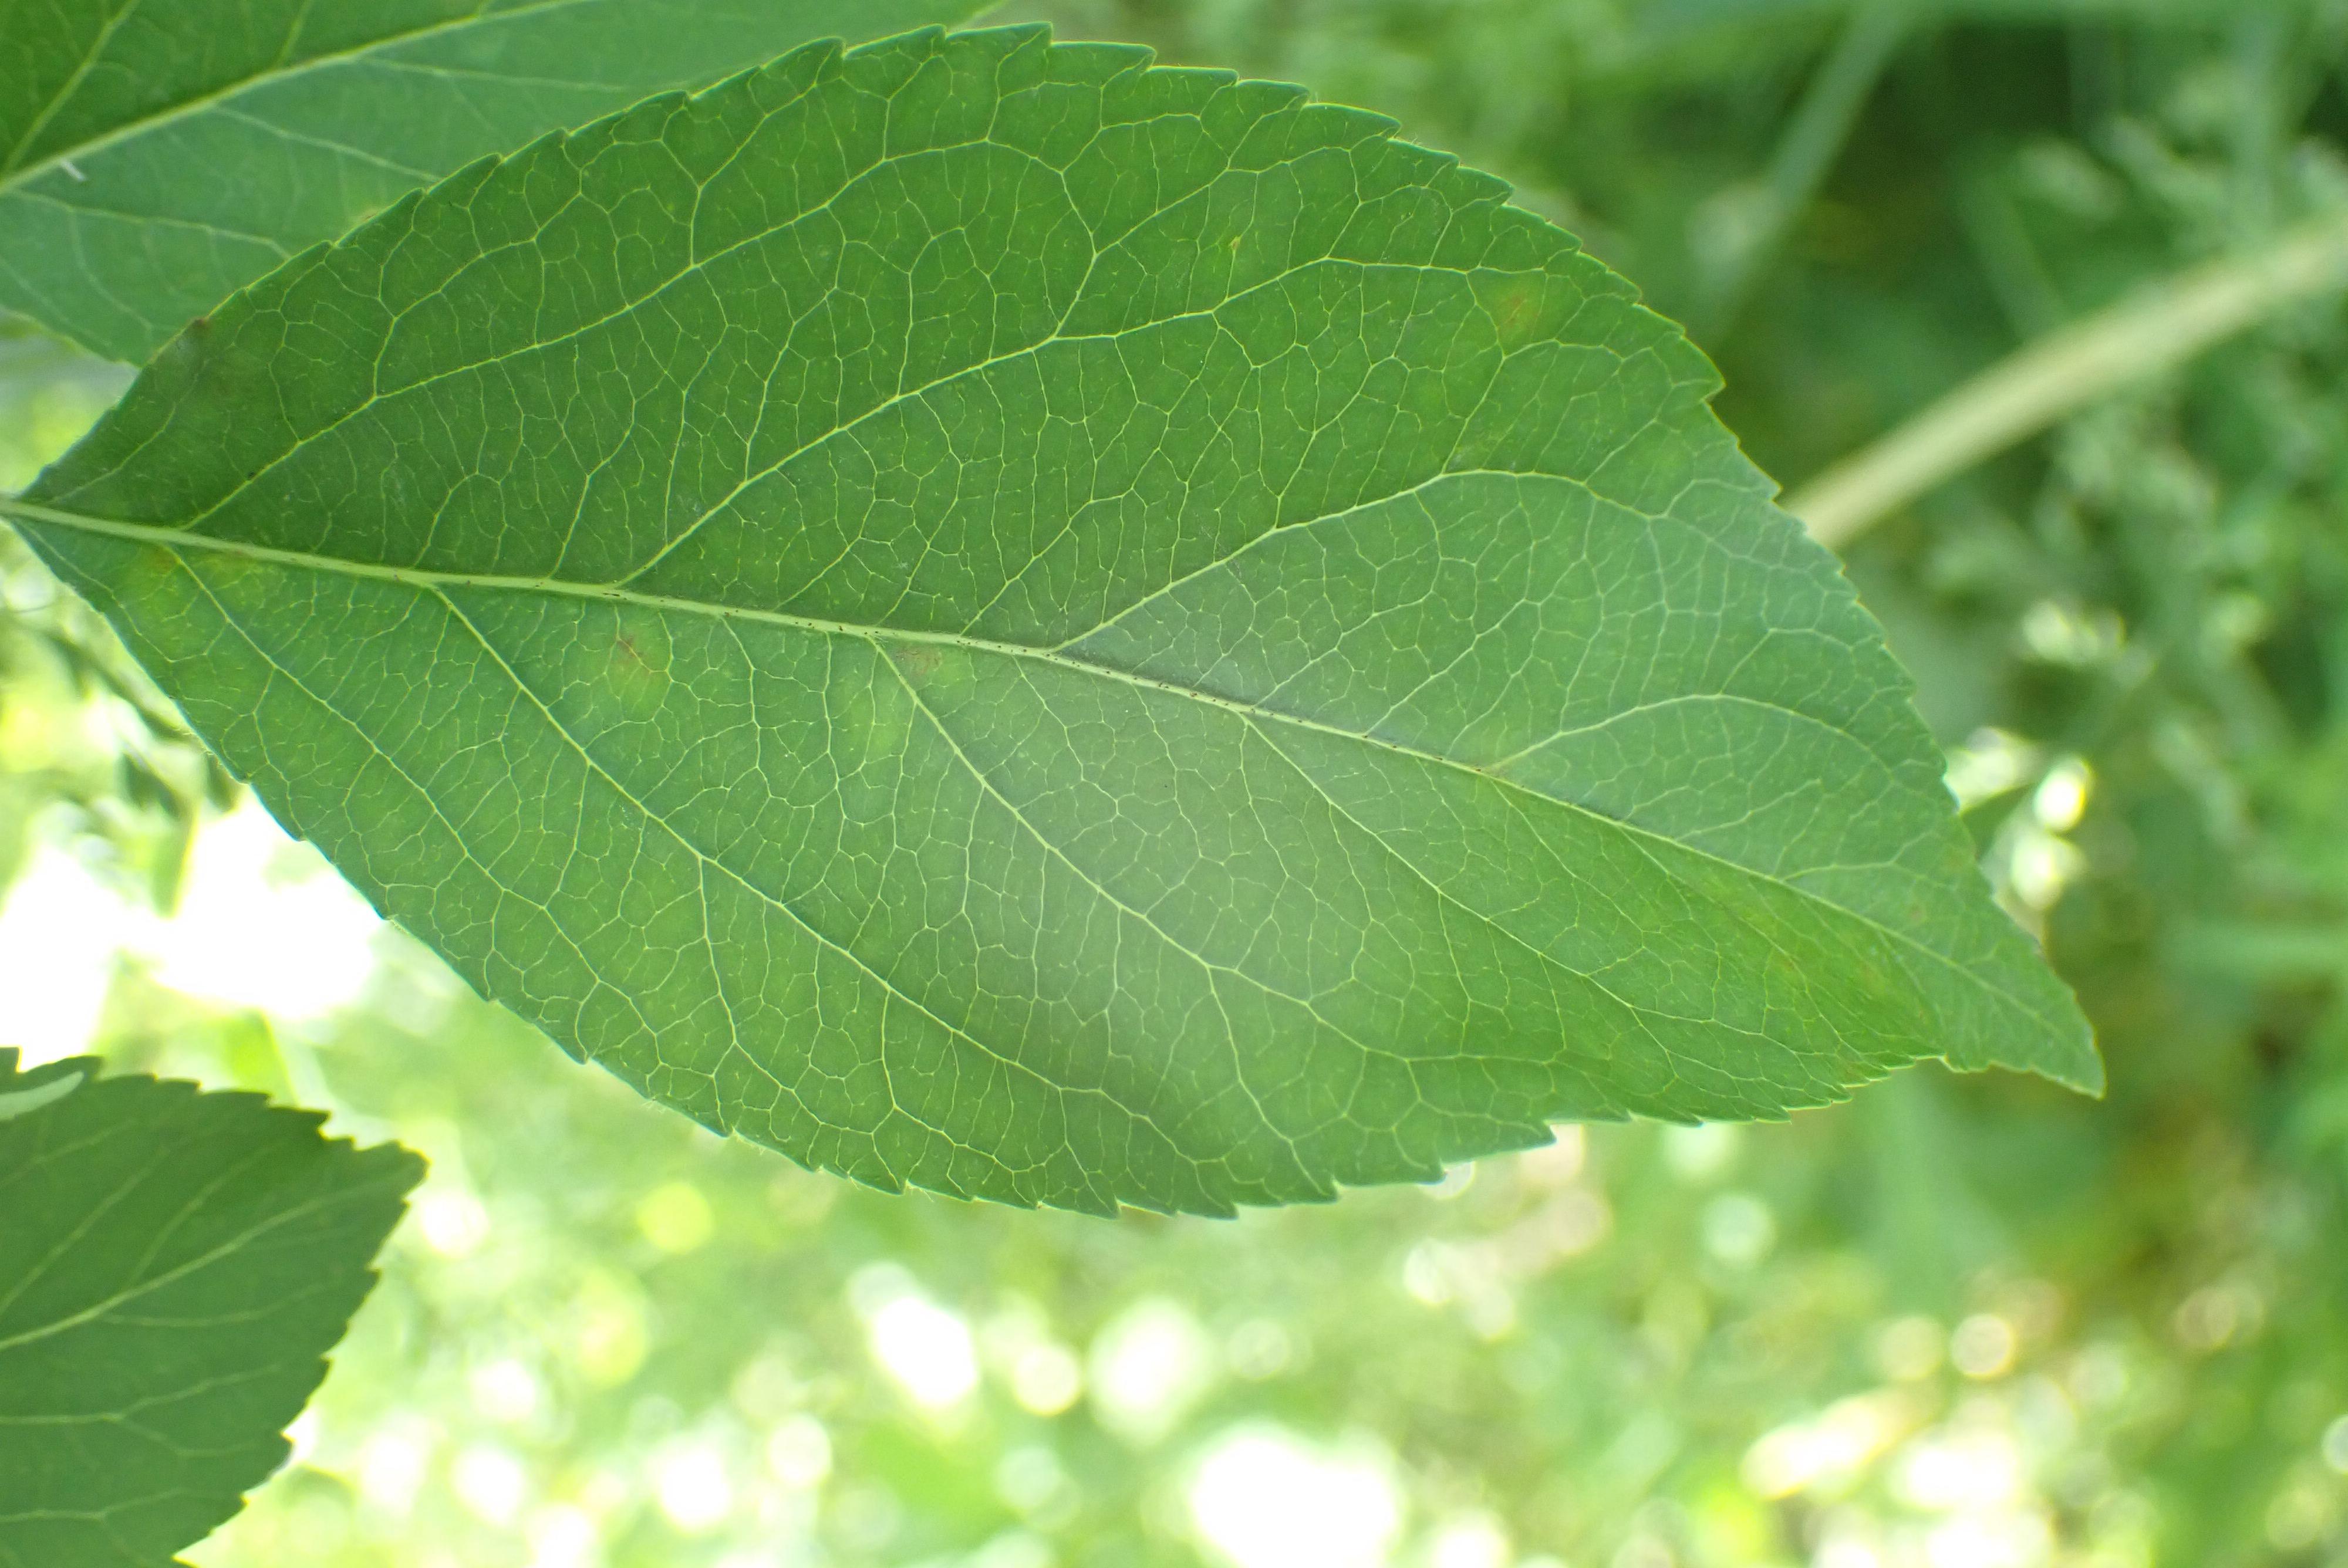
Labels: scab